Port captaincies of the Republic of Croatia

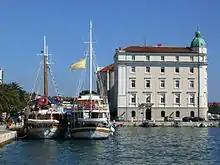
Port captaincy building in Split.

The port captaincies, also referred to as the harbormasters' offices, are a civilian administration of the Croatian Ministry of the Sea, Transport and Infrastructure with authority to control navigation in the internal and territorial waters of the Republic of Croatia, actions of search and rescue on sea, inspection of navigation safety, inspection of the maritime domain, registration and deletion of vessels as well as organizing a register of vessels. Additional tasks include establishing a vessels’ ability to navigate, tonnage measurement of ships, handing out of documents necessary for navigation, establishing the level of proficiency in case of professionals employed in the maritime transport etc.